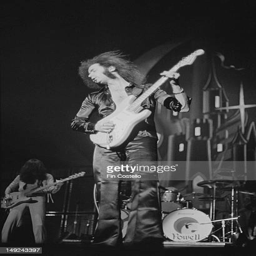
hard rock artist performs live on stage